Fifty Bibles of Constantine

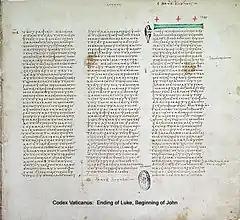
Codex Vaticanus

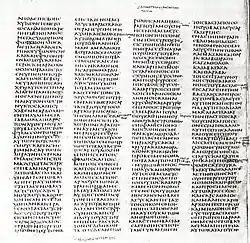
Codex Sinaiticus

The Fifty Bibles of Constantine are said to have been Bibles in the Greek language commissioned in 331 by Constantine I and prepared by Eusebius of Caesarea. They were made for the use of the Bishop of Constantinople in the growing number of churches in that very new city. Eusebius quoted the letter of commission in his "Life of Constantine", and it is the only surviving source which attests the existence of the Bibles.